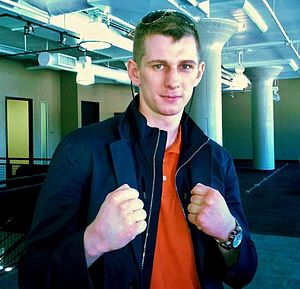
Andrzej Fonfara
Andrzej Fonfara er en polsk professionel bokser, der var IBO letsværvægtsmester fra 2012 til 2013. Han bor for tiden i Chicago, byen med den tredjestørste polske befolkning i verden efter Warszawa og New York City. Hans største sejre er mod Byron Mitchell, Glen Johnson, Gabriel Campillo, Julio César Chávez Jr., Nathan Cleverly og Chad Dawson som han alle sammen stoppede på nær Johnson. Han har tabt til bemærkelsesværdige navne som Derrick Findley, Adonis Stevenson og Joe Smith Jr.